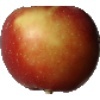
Label: Apple Braeburn 1